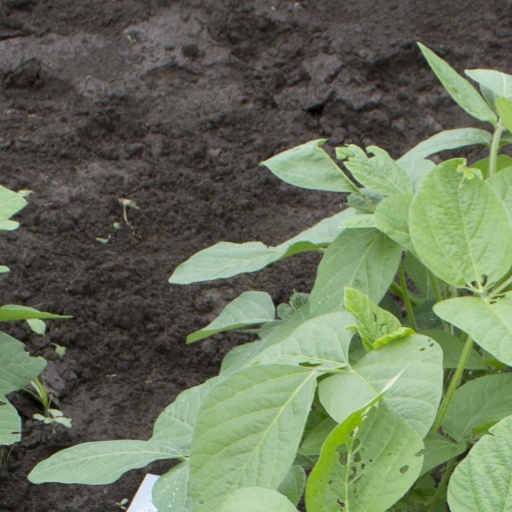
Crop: soybean